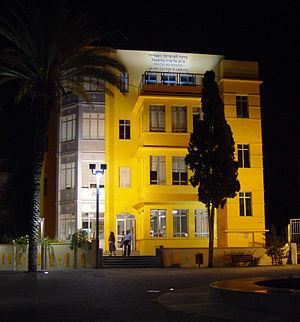
Felicja Blumental est une pianiste et compositrice polonaise naturalisée brésilienne.